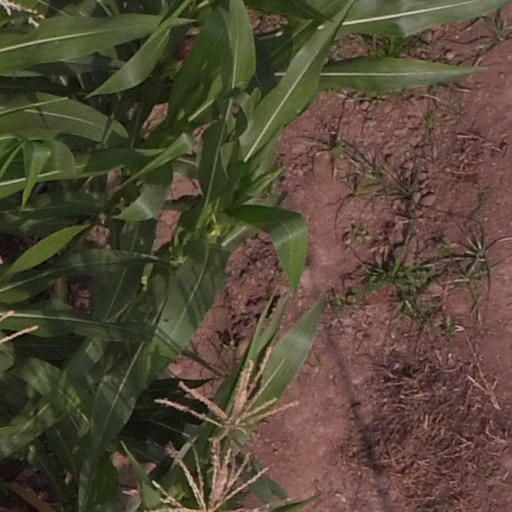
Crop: maize; corn